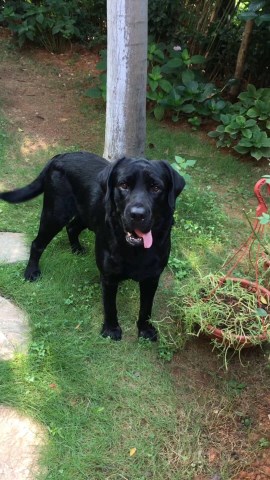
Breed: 3580-n000122-Labrador_retriever